343 George Street, Sydney

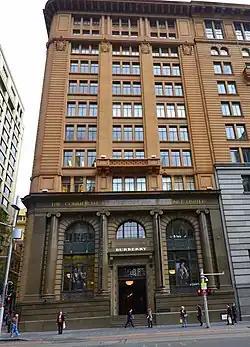
the former CBC bank building, pictured in 2014

343 George Street, Sydney is a heritage-listed former bank building and now nine-storey retail and commercial premises. It is located at 343 George Street in the Sydney central business district, in the City of Sydney local government area of New South Wales, Australia.